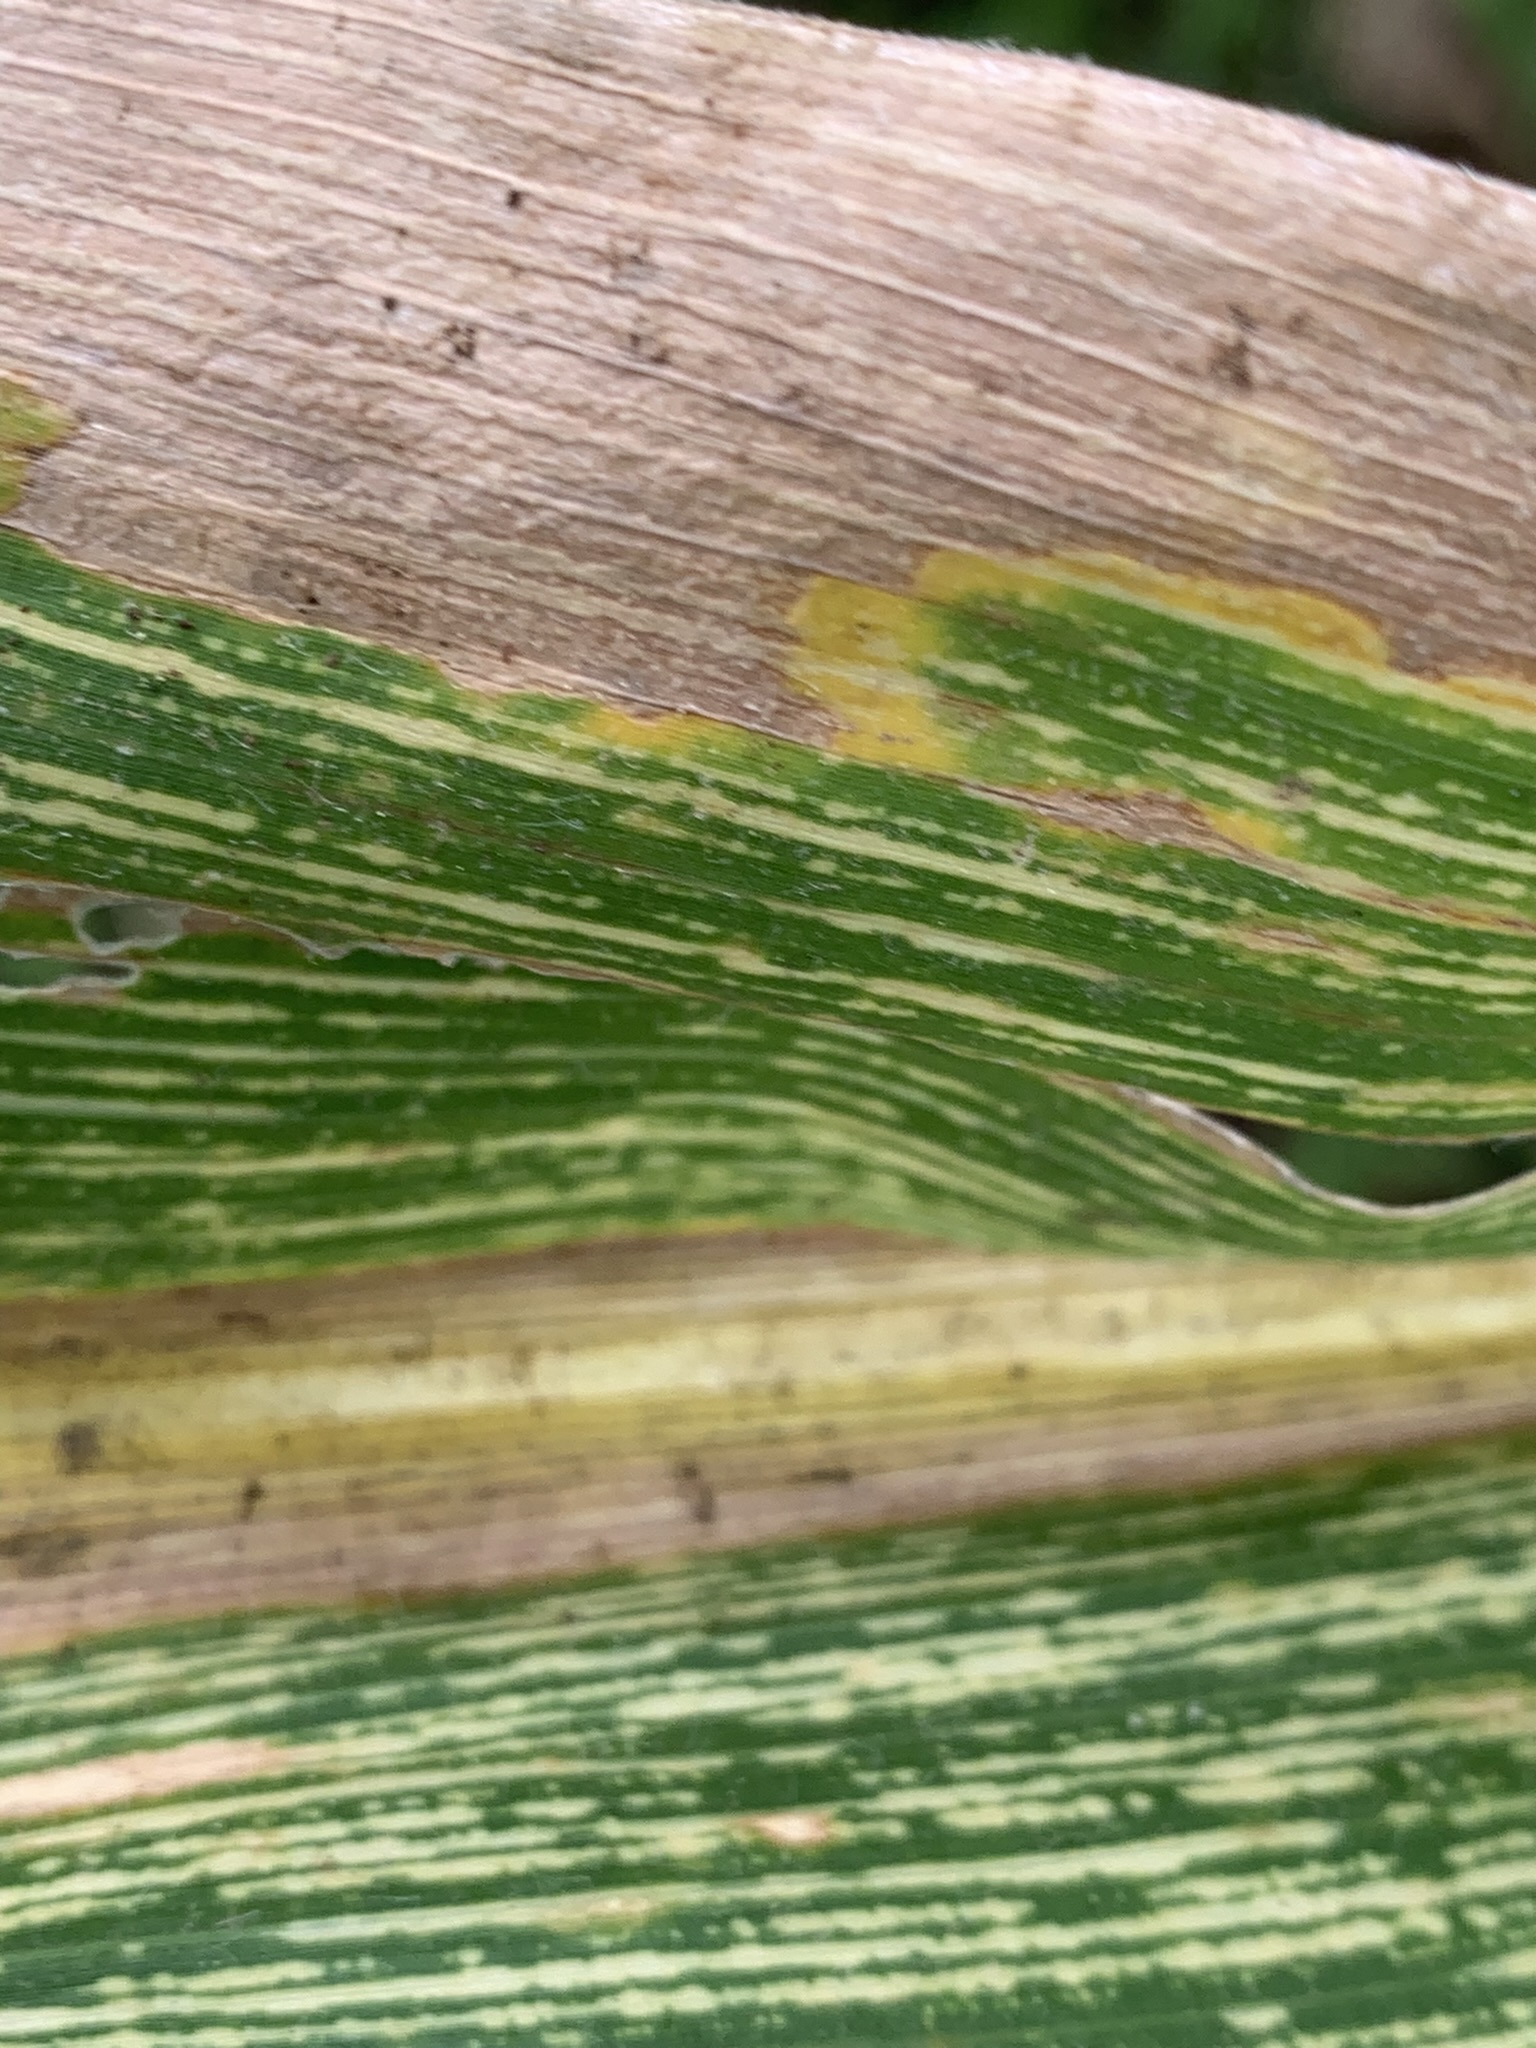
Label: MSV